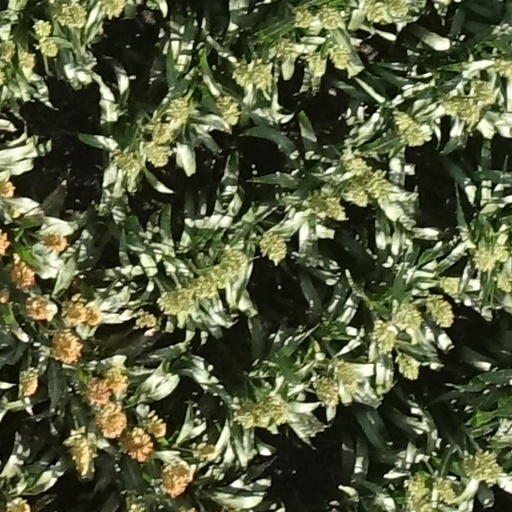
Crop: sorghum